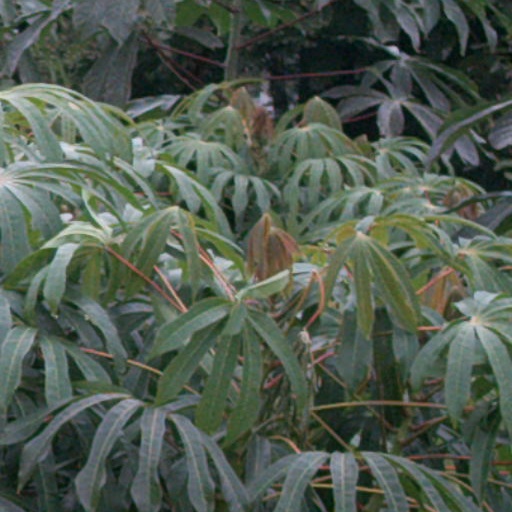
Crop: cassava